Tropical cyclones in 2005

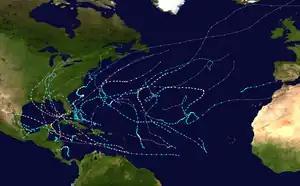
2005 Atlantic hurricane season summary map

The 2005 tropical cyclone season was marked by record-breaking activity, particularly in the North Atlantic, which saw 28 named storms, 15 hurricanes, and 7 major hurricanes, including Hurricane Katrina. This was driven by unusually warm sea surface temperatures, low wind shear, and favorable atmospheric pressure patterns. Globally, the Western Pacific and Indian Oceans experienced near-average activity, while the Eastern Pacific was slightly below average due to cooler waters. The season was shaped by neutral ENSO conditions, warm ocean temperatures, and high ocean heat content, contributing to cyclone intensity in several regions.